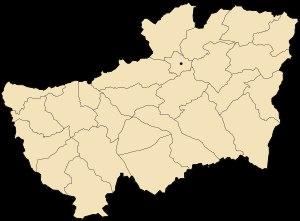
La wilaya de Souk Ahras, est une wilaya algérienne située au Nord-Est de l'Algérie qui existe depuis 1984 et compte 10 daïras et 26 communes.